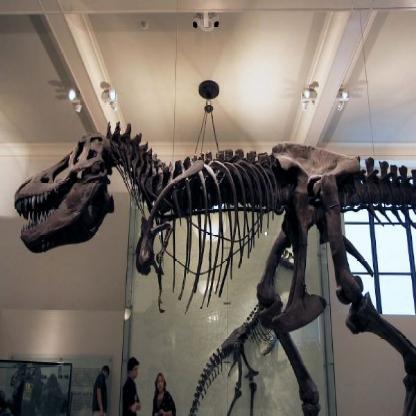
Scene: Indoor